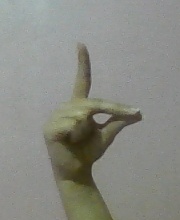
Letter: ta